Ravindra Dastikop

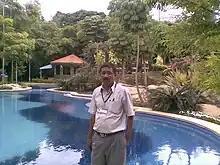
2012

Ravindra Dastikop (born May 24, 1964) is an educator and speaker on cloud computing. He is currently serving as an assistant professor, Department of Computer Science and Engineering and the placement officer of SDM College of Engineering and Technology in Dharwad, Karnataka where he began his career in 1987. He is also the director of Centre for Web Enabled Learning (C-WEL).